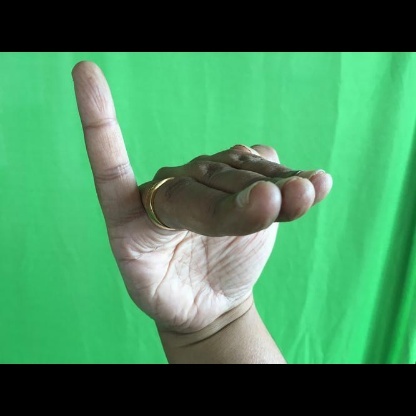
Mudra: Hamsapaksha